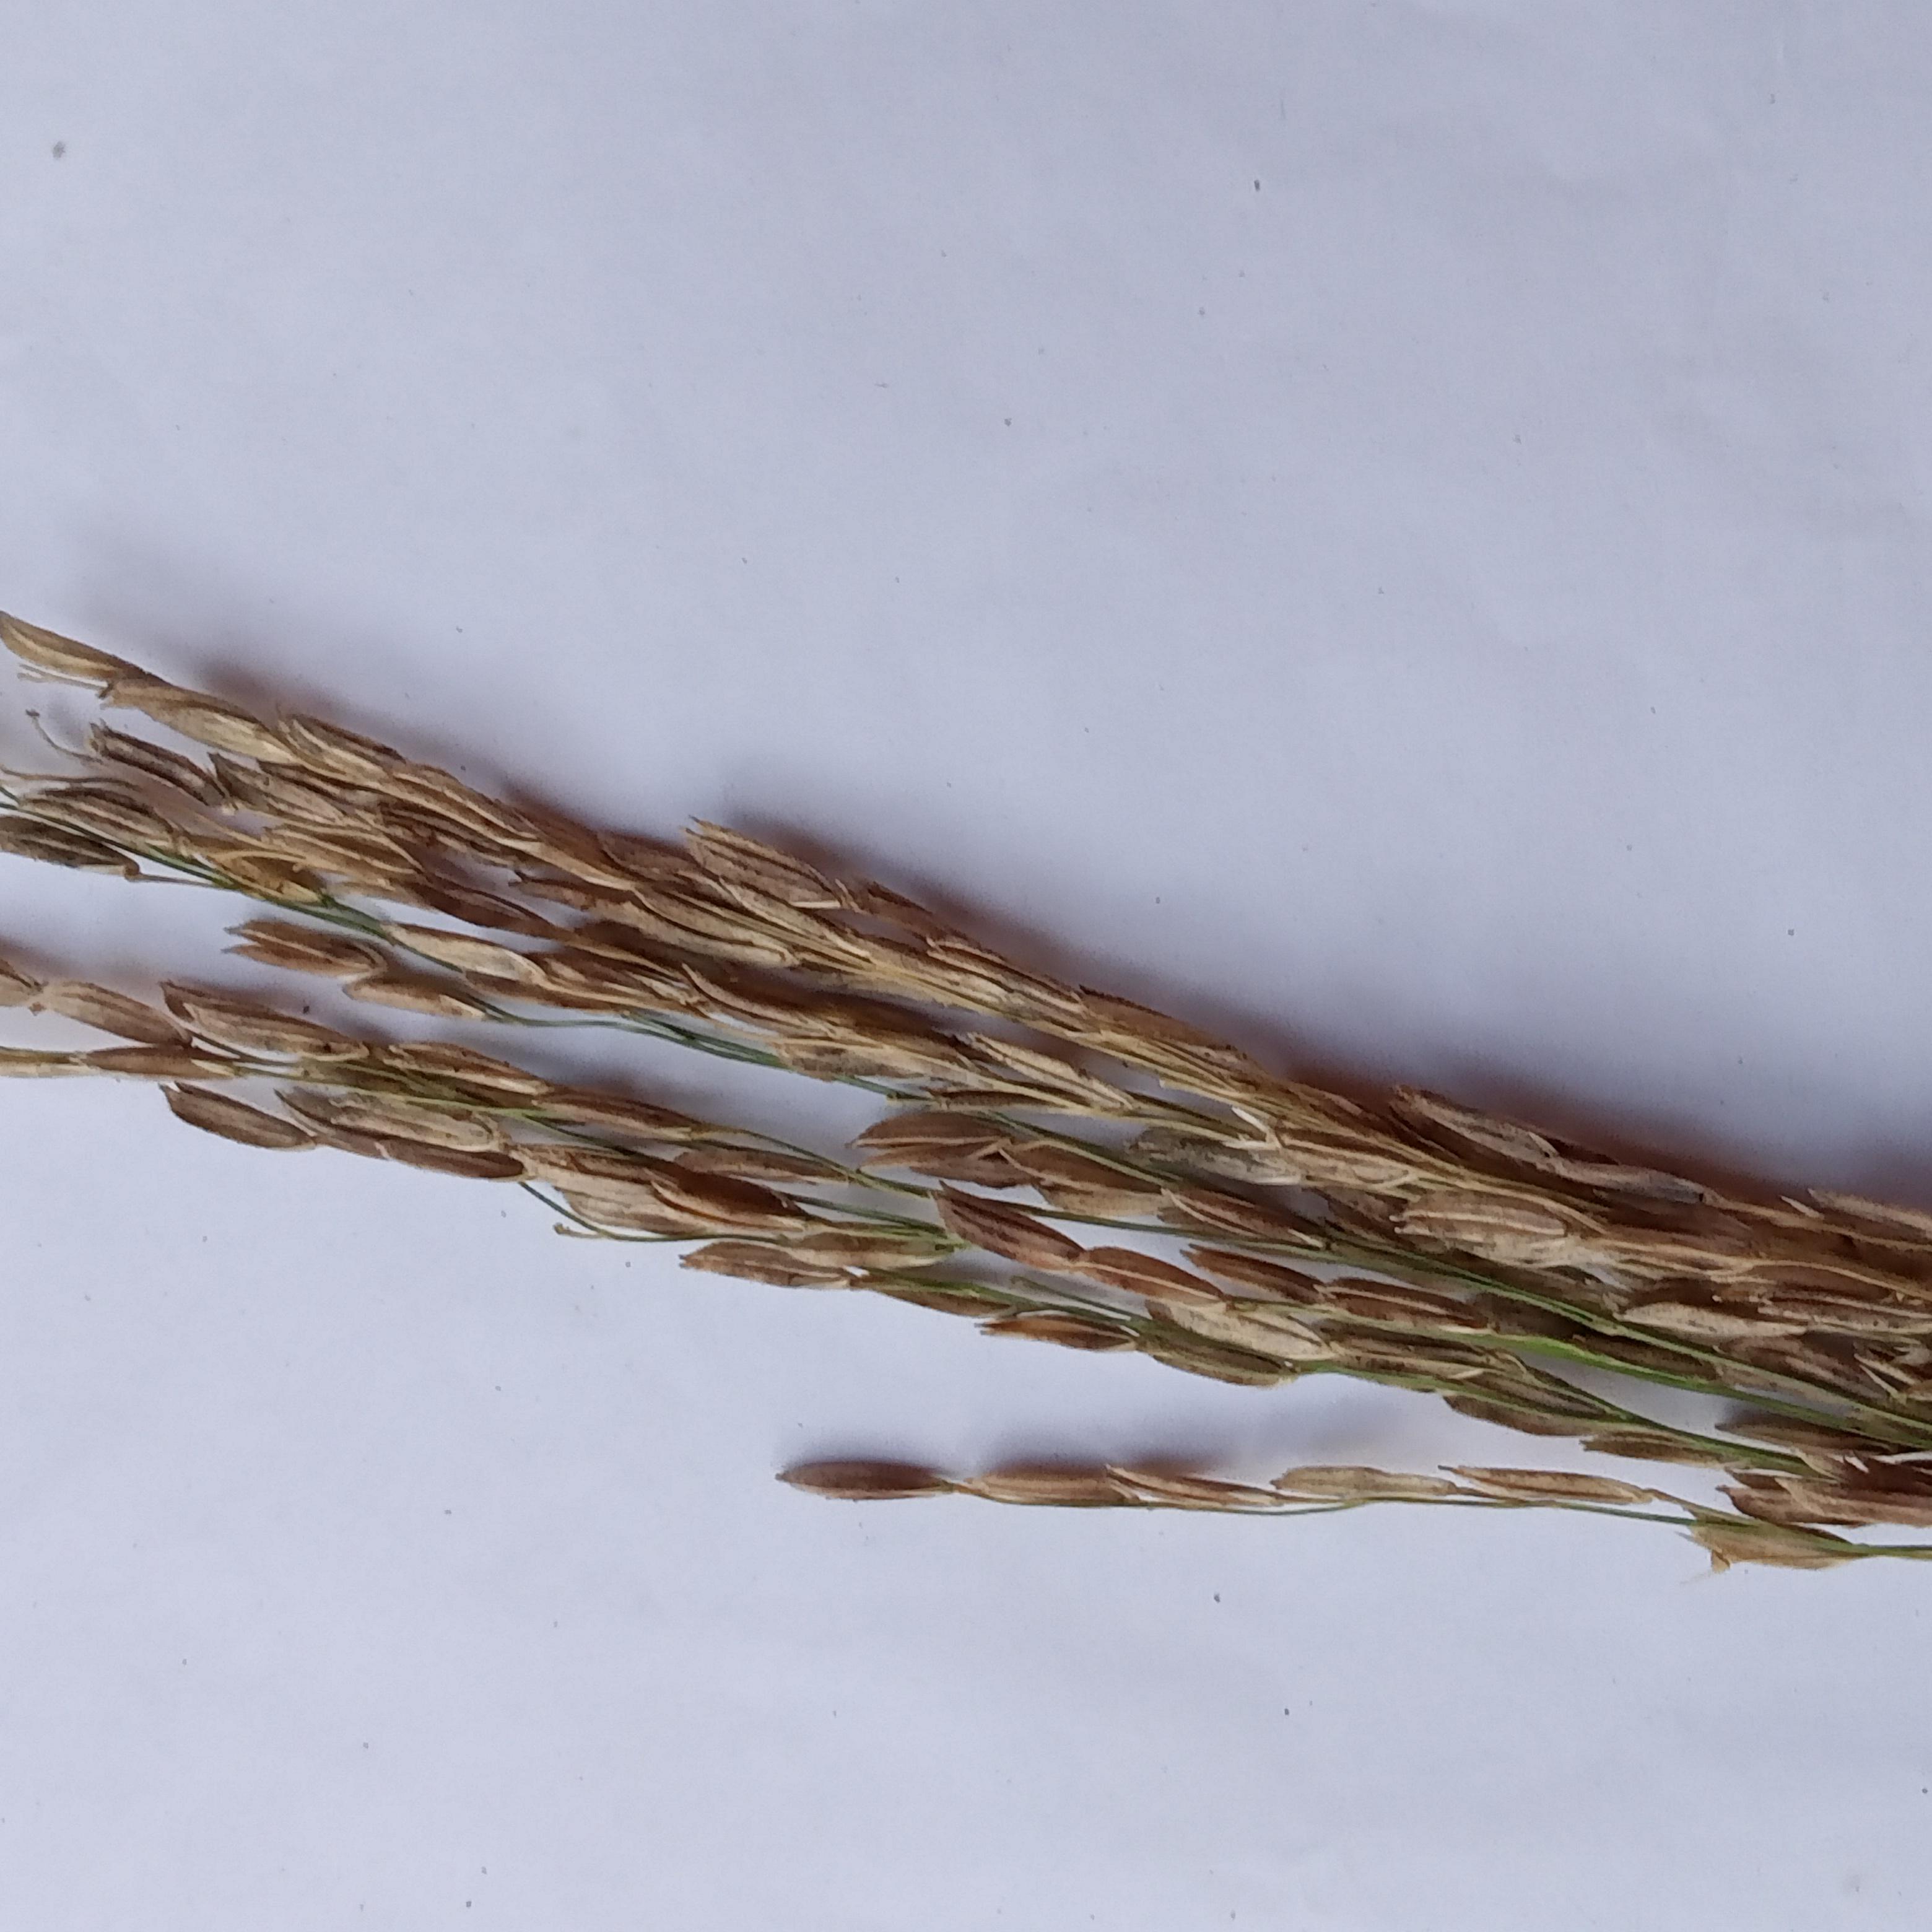
Label: Rice___Neck_Blast